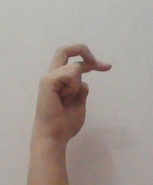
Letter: zay